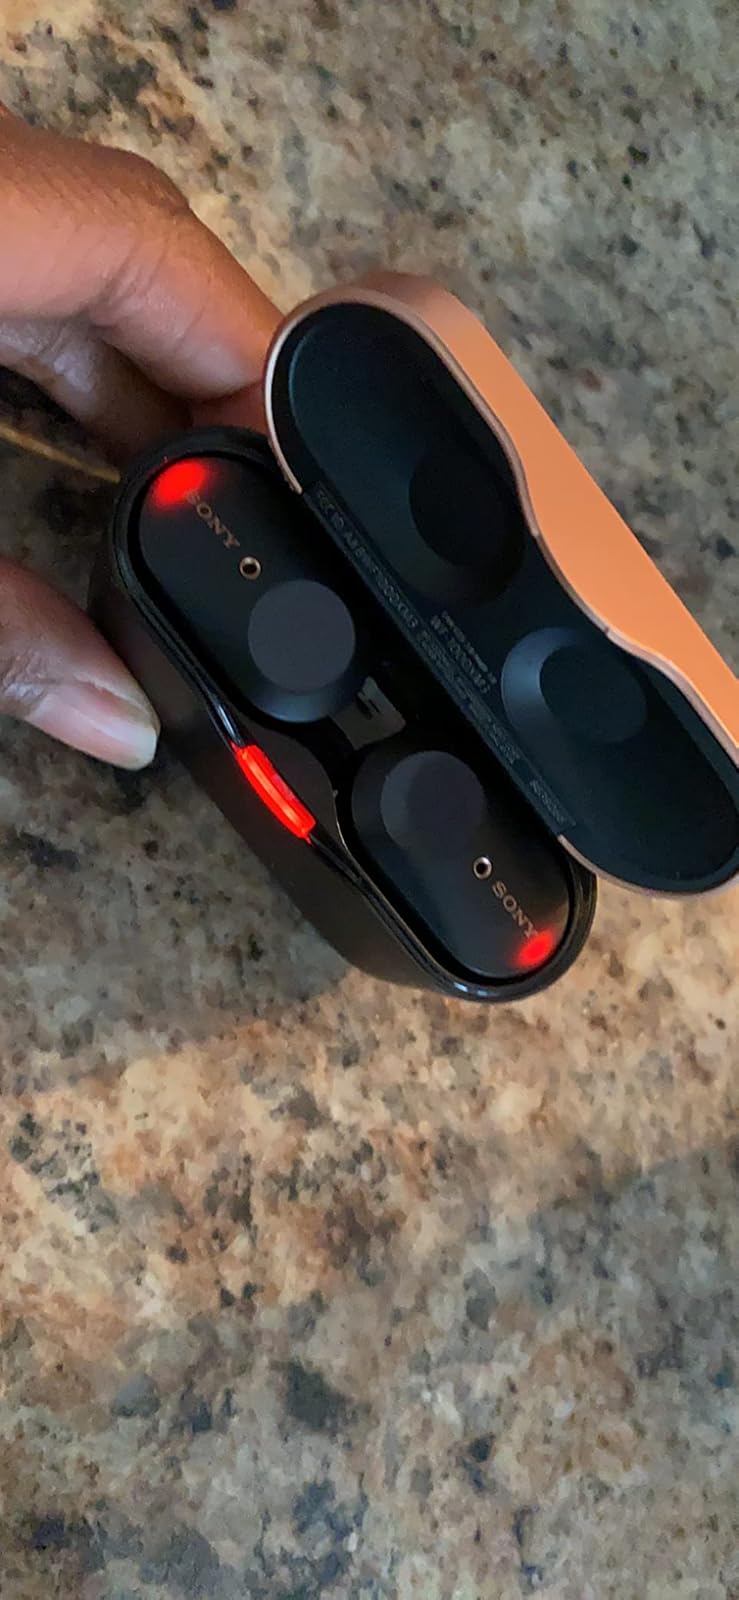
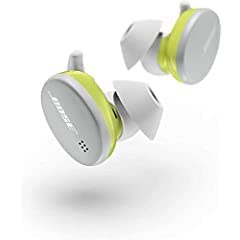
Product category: earbuds
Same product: no